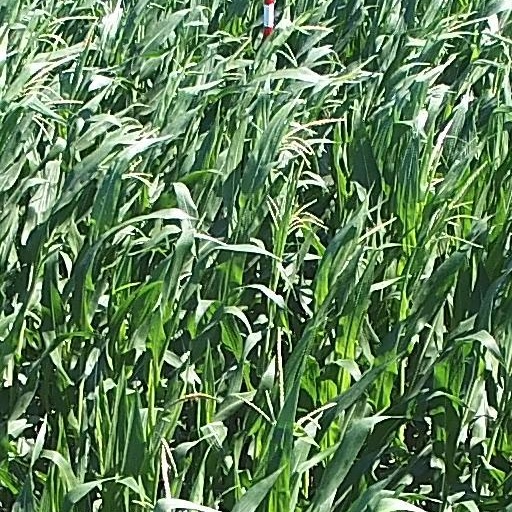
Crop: maize; corn